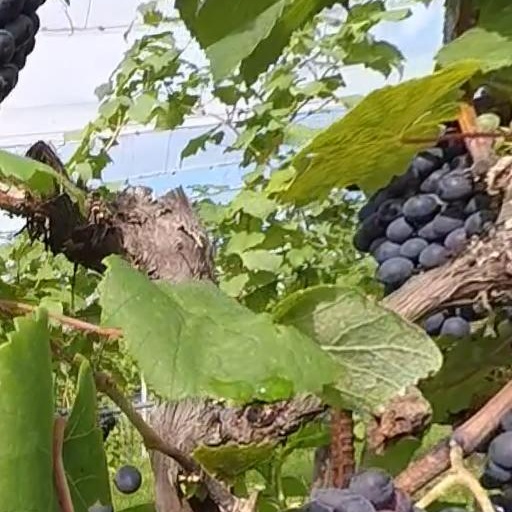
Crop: grape